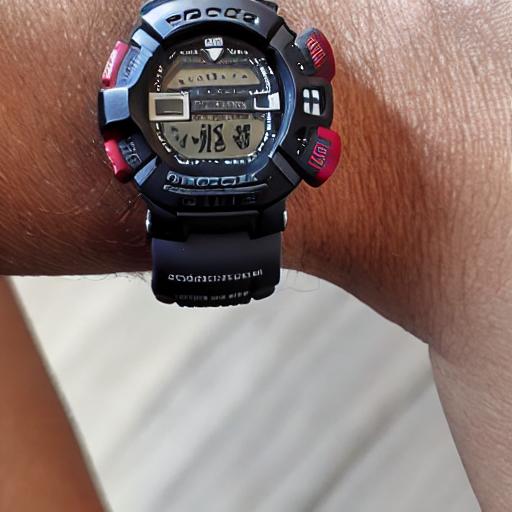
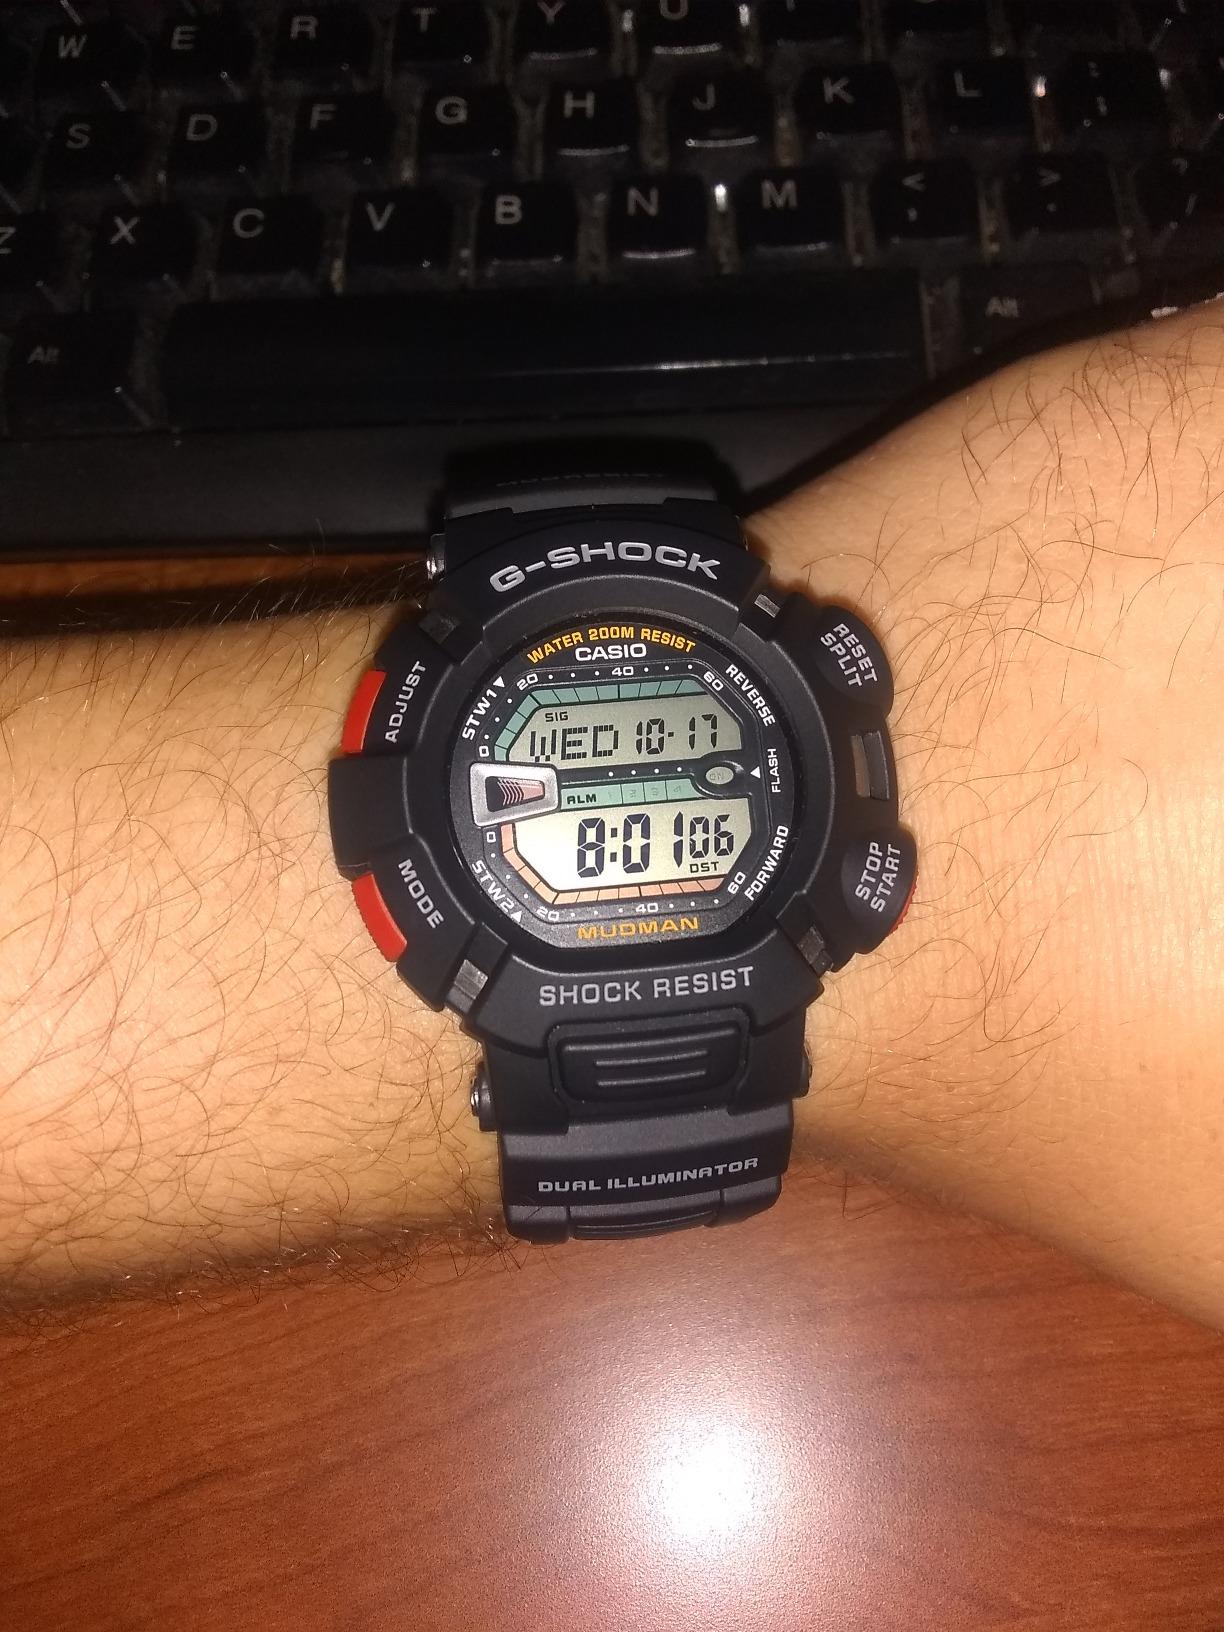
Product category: accessories_watch
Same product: no